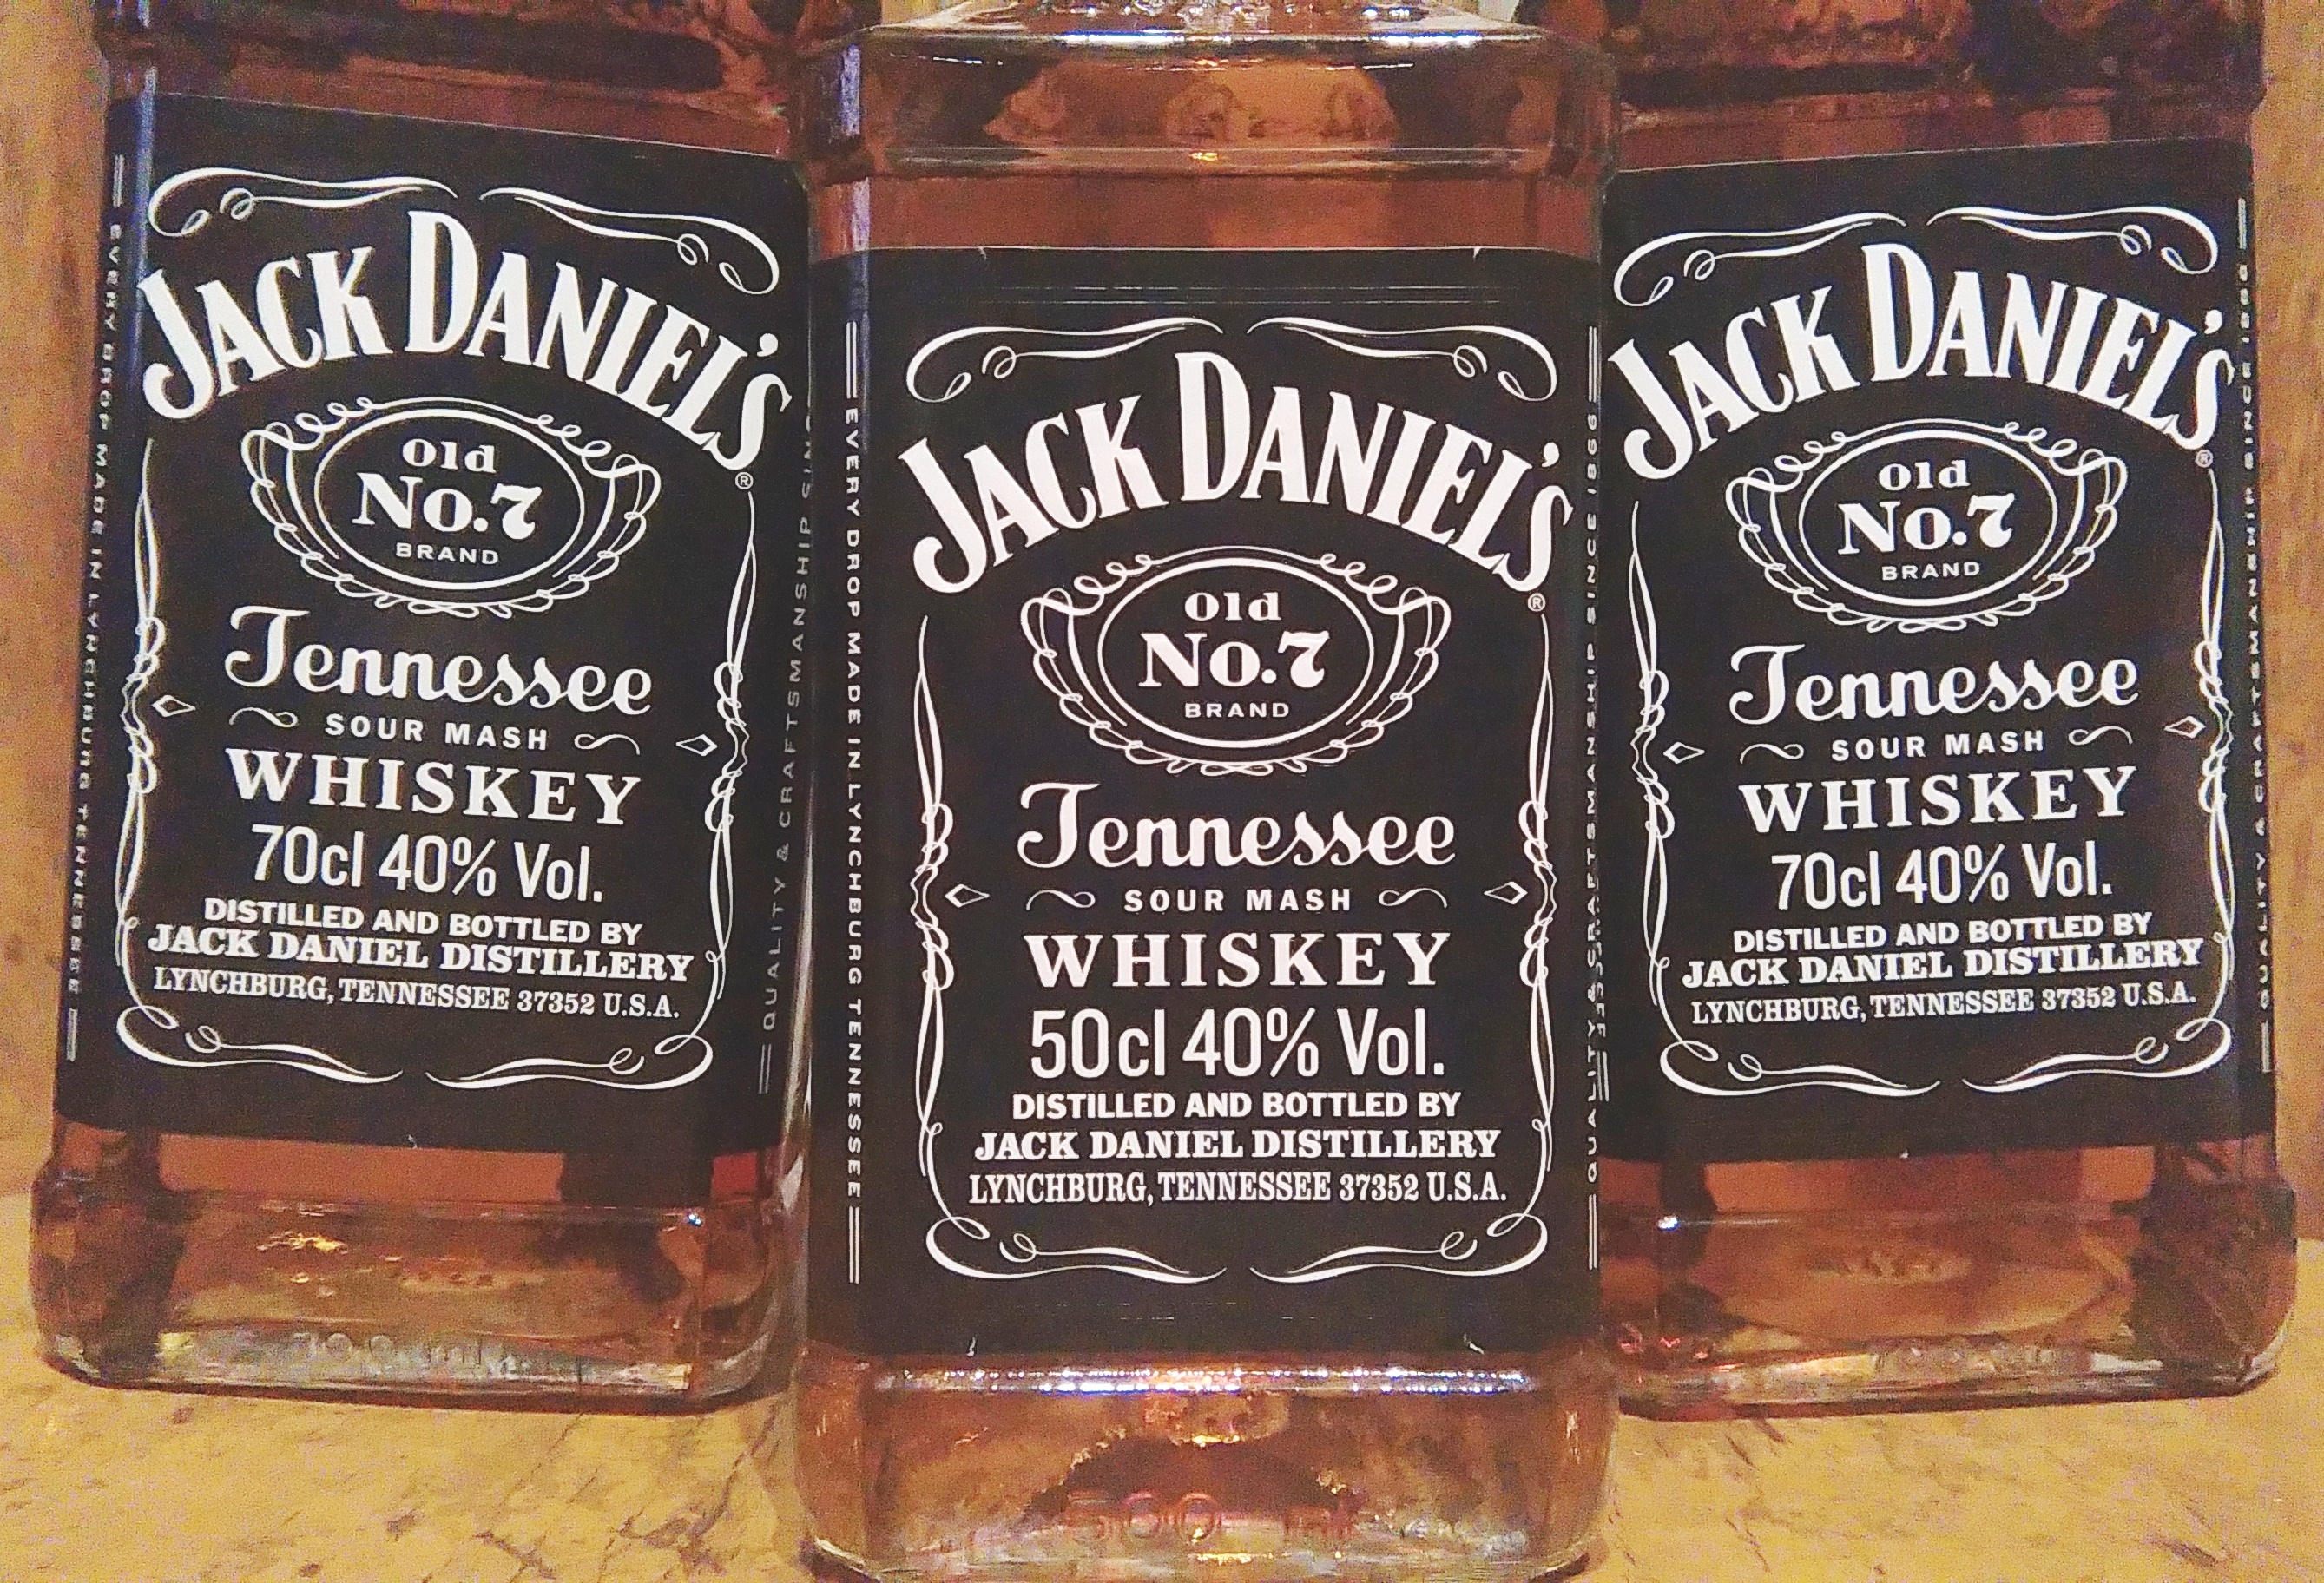
liquid, bar, beverage, drink, beer, alcohol, label, whiskey, alcoholic, bottles, drinking, drunk, whisky, liqueur, addiction, jack daniels, distilled beverage